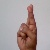
The image shows a hand gesture representing the letter 'R' in Indian Sign Language.